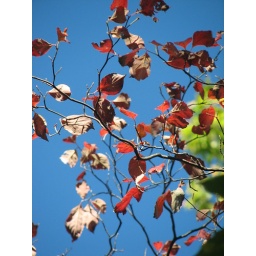
The theme for the day was fall colors around the house. This is a dogwood tree turning a rusty red color.